The Adventures of Tintin

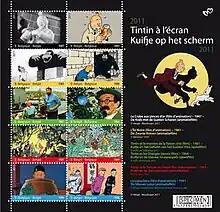
Belgian Post's series of postage stamps "Tintin on screen" issued 30 August 2011 featuring a chronological review of "Tintin" film adaptations made through the years.

Images from the series have long been licensed for use on merchandise, the success of "Tintin" magazine helping to create a market for such items. Tintin's image has been used to sell a wide variety of products, from alarm clocks to underpants. Countless separate items related to the character have been available, with some becoming collectors' items in their own right.